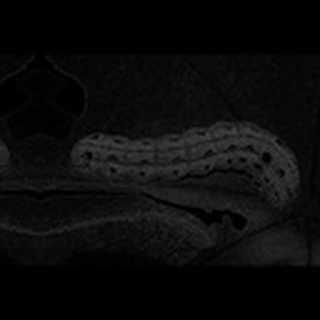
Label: cotton_army_worm